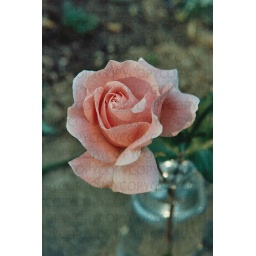
Photograph - pink rose a glow in a coral sunset, sparkling with water drops